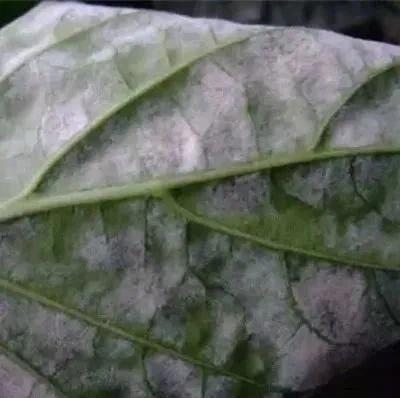
Plant: Bell pepper
Disease: bell pepper powdery mildew